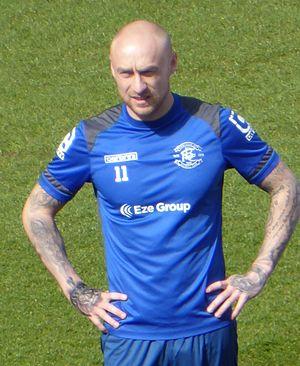
David Rhys George Best Cotterill, né le 4 décembre 1987 à Cardiff, est un footballeur international gallois qui évolue au poste de milieu de terrain à Birmingham City.